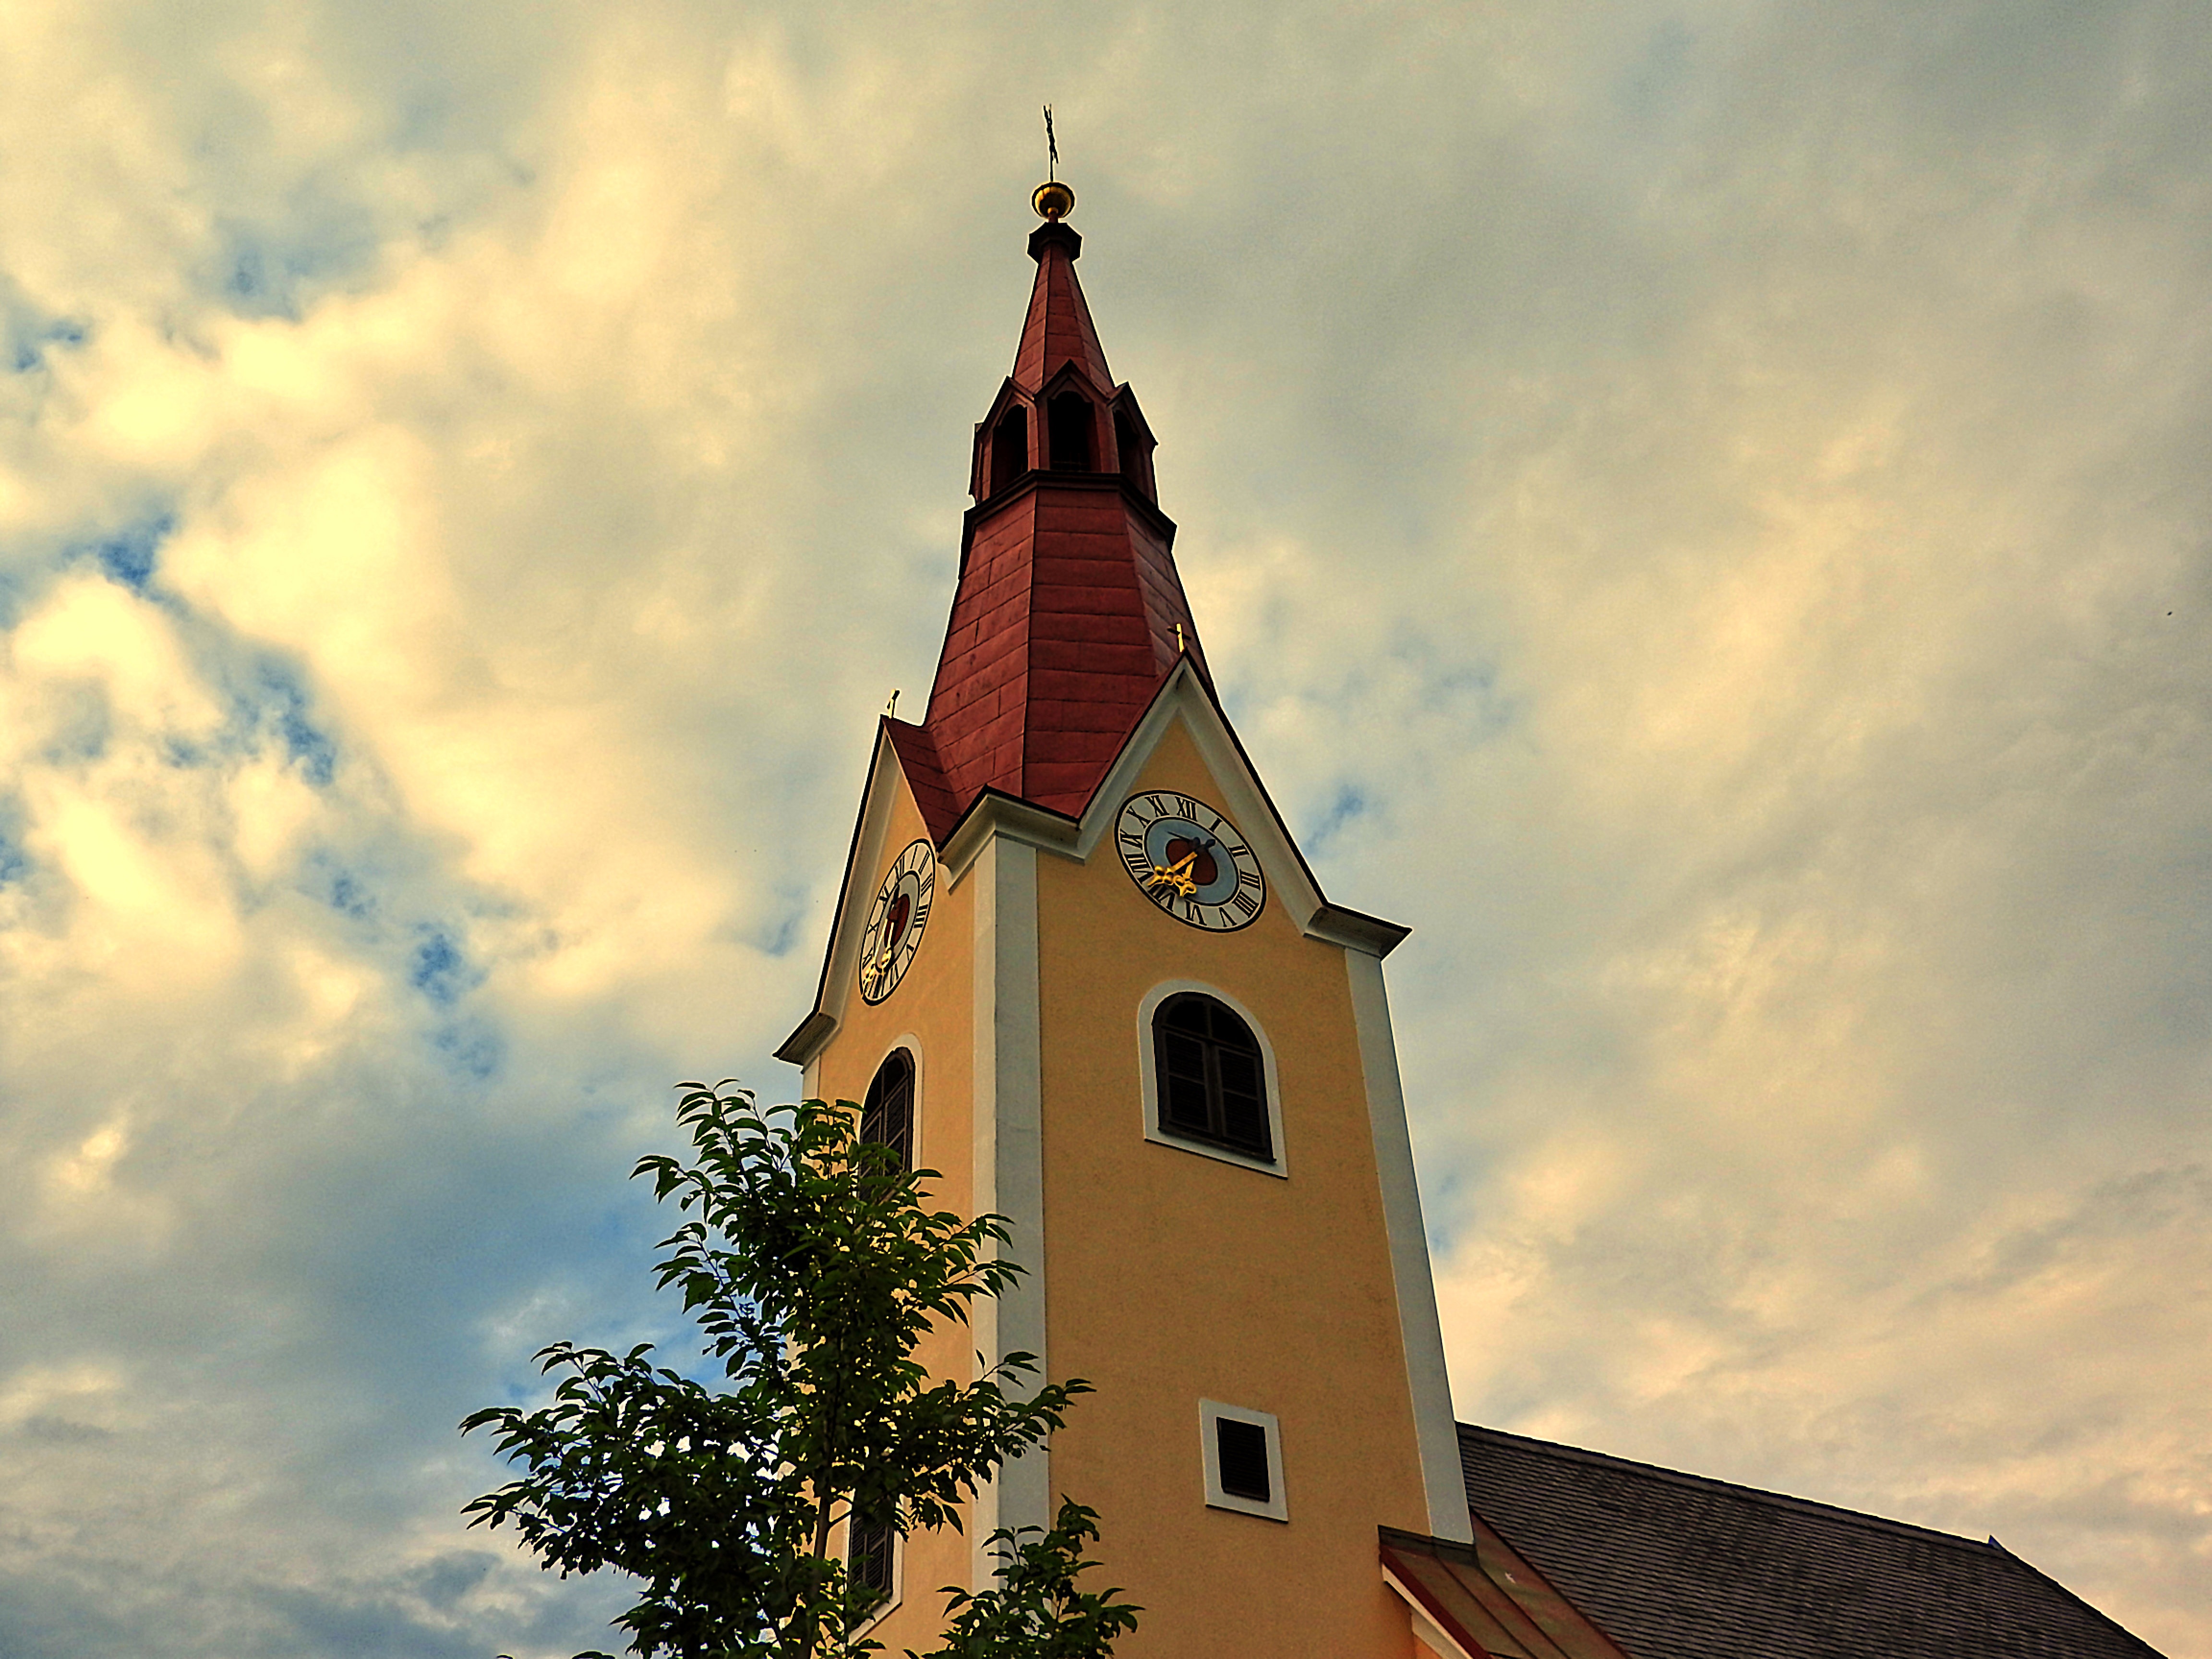
cloud, sky, sunset, building, evening, tower, church, place of worship, clock tower, bell tower, catholic, spire, steeple